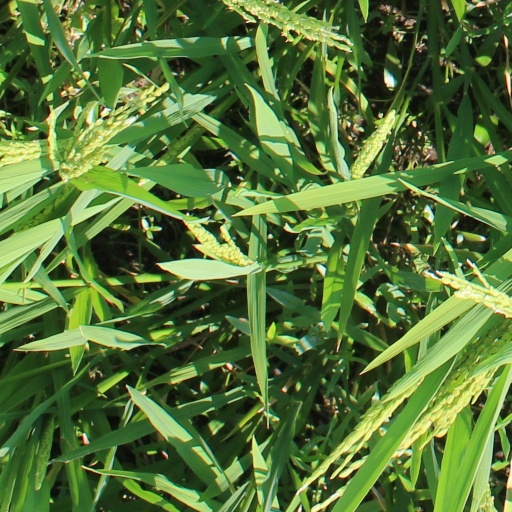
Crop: rice